October 2033 lunar eclipse

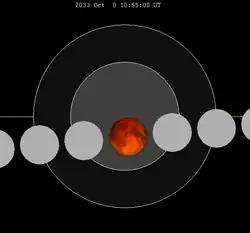
The Moon's hourly motion shown right to left

A total lunar eclipse will occur at the Moon’s descending node of orbit on Saturday, October 8, 2033, with an umbral magnitude of 1.3508. A lunar eclipse occurs when the Moon moves into the Earth's shadow, causing the Moon to be darkened. A total lunar eclipse occurs when the Moon's near side entirely passes into the Earth's umbral shadow. Unlike a solar eclipse, which can only be viewed from a relatively small area of the world, a lunar eclipse may be viewed from anywhere on the night side of Earth. A total lunar eclipse can last up to nearly two hours, while a total solar eclipse lasts only a few minutes at any given place, because the Moon's shadow is smaller. Occurring only about 3 hours after perigee (on October 8, 2033, at 8:15 UTC), the Moon's apparent diameter will be larger.